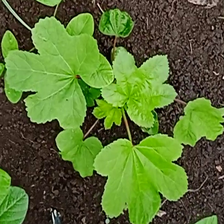
Weed species: Little_Mallow(Malva parviflora)